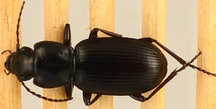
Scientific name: Pterostichus protractus
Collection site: Rocky Mountains NEON (RMNP), plot RMNP_007